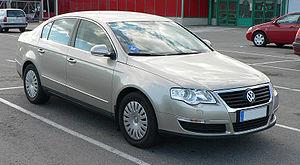
Le groupe Volkswagen a depuis les années 1970, développé une série de plateformes partagés par ces diverses marques.